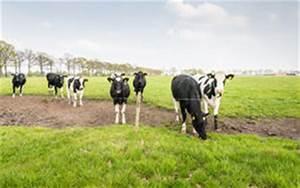
cow